East Riding Royal Garrison Artillery

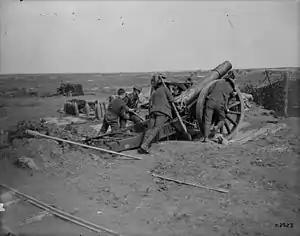
A 6-inch 26 cwt Howitzer in action, February 1918.

77th Siege Bty was transferred to 68th HAG in Third Army on 2 August 1917, then back to 40th HAG with Third Army on 4 September. On 19 September, 40th HAG joined Second Army, which had taken over responsibility for part of the Third Ypres offensive. This included the successful Battle of the Menin Road Ridge (20–25 September), Battle of Polygon Wood (26 September – 3 October), Battle of Broodseinde (4 October) and Battle of Poelcappelle (9 October), all of which were characterised by extremely heavy artillery support.